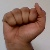
The image shows a hand gesture representing the letter 'A' in Indian Sign Language.